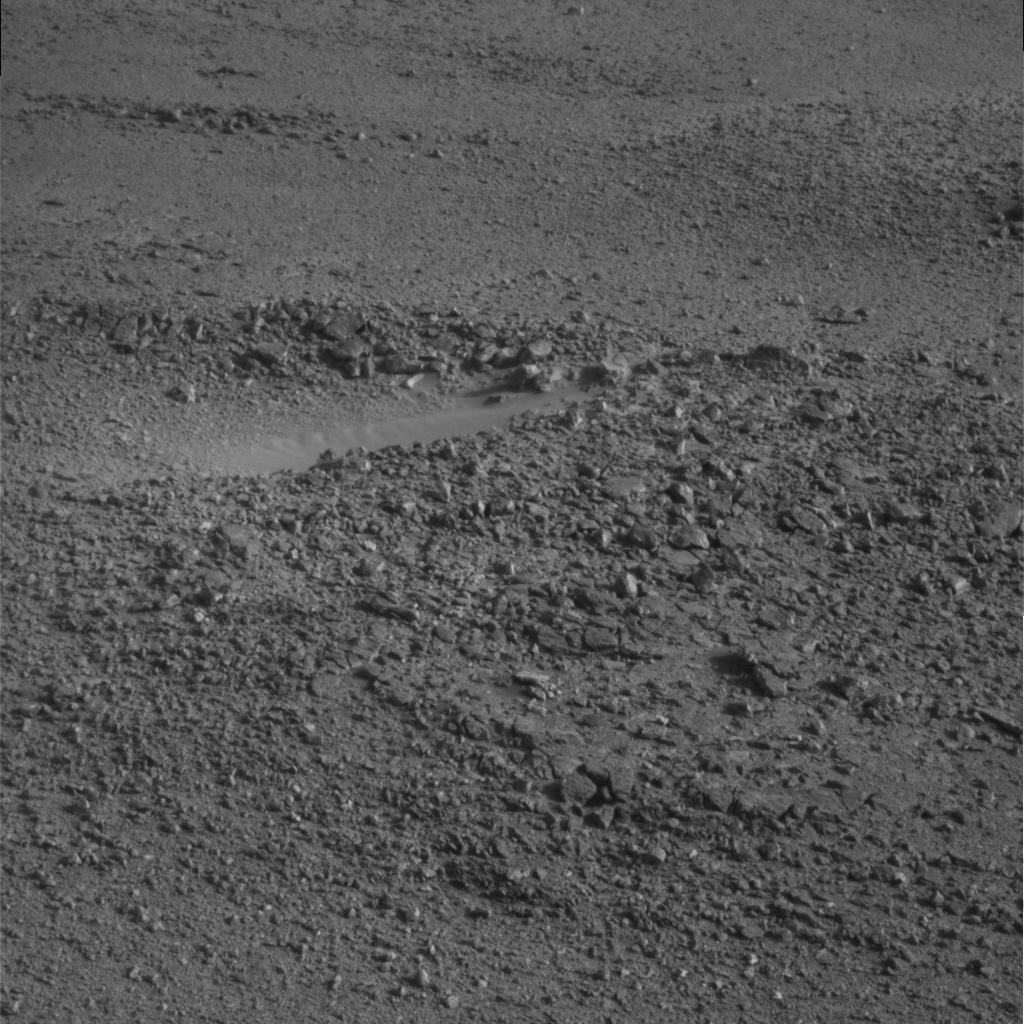
Surface features visible: Clasts, Soil, Nearby Surface